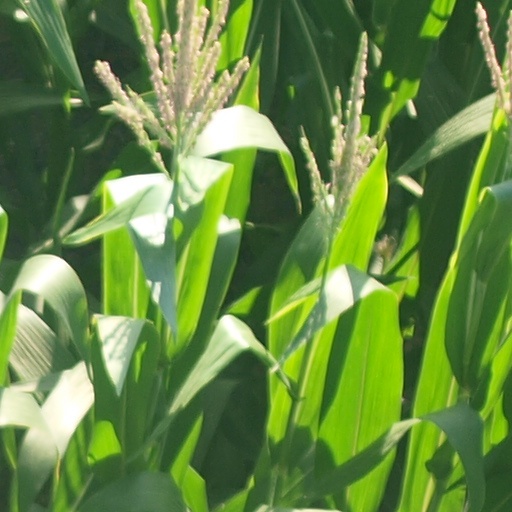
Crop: maize; corn